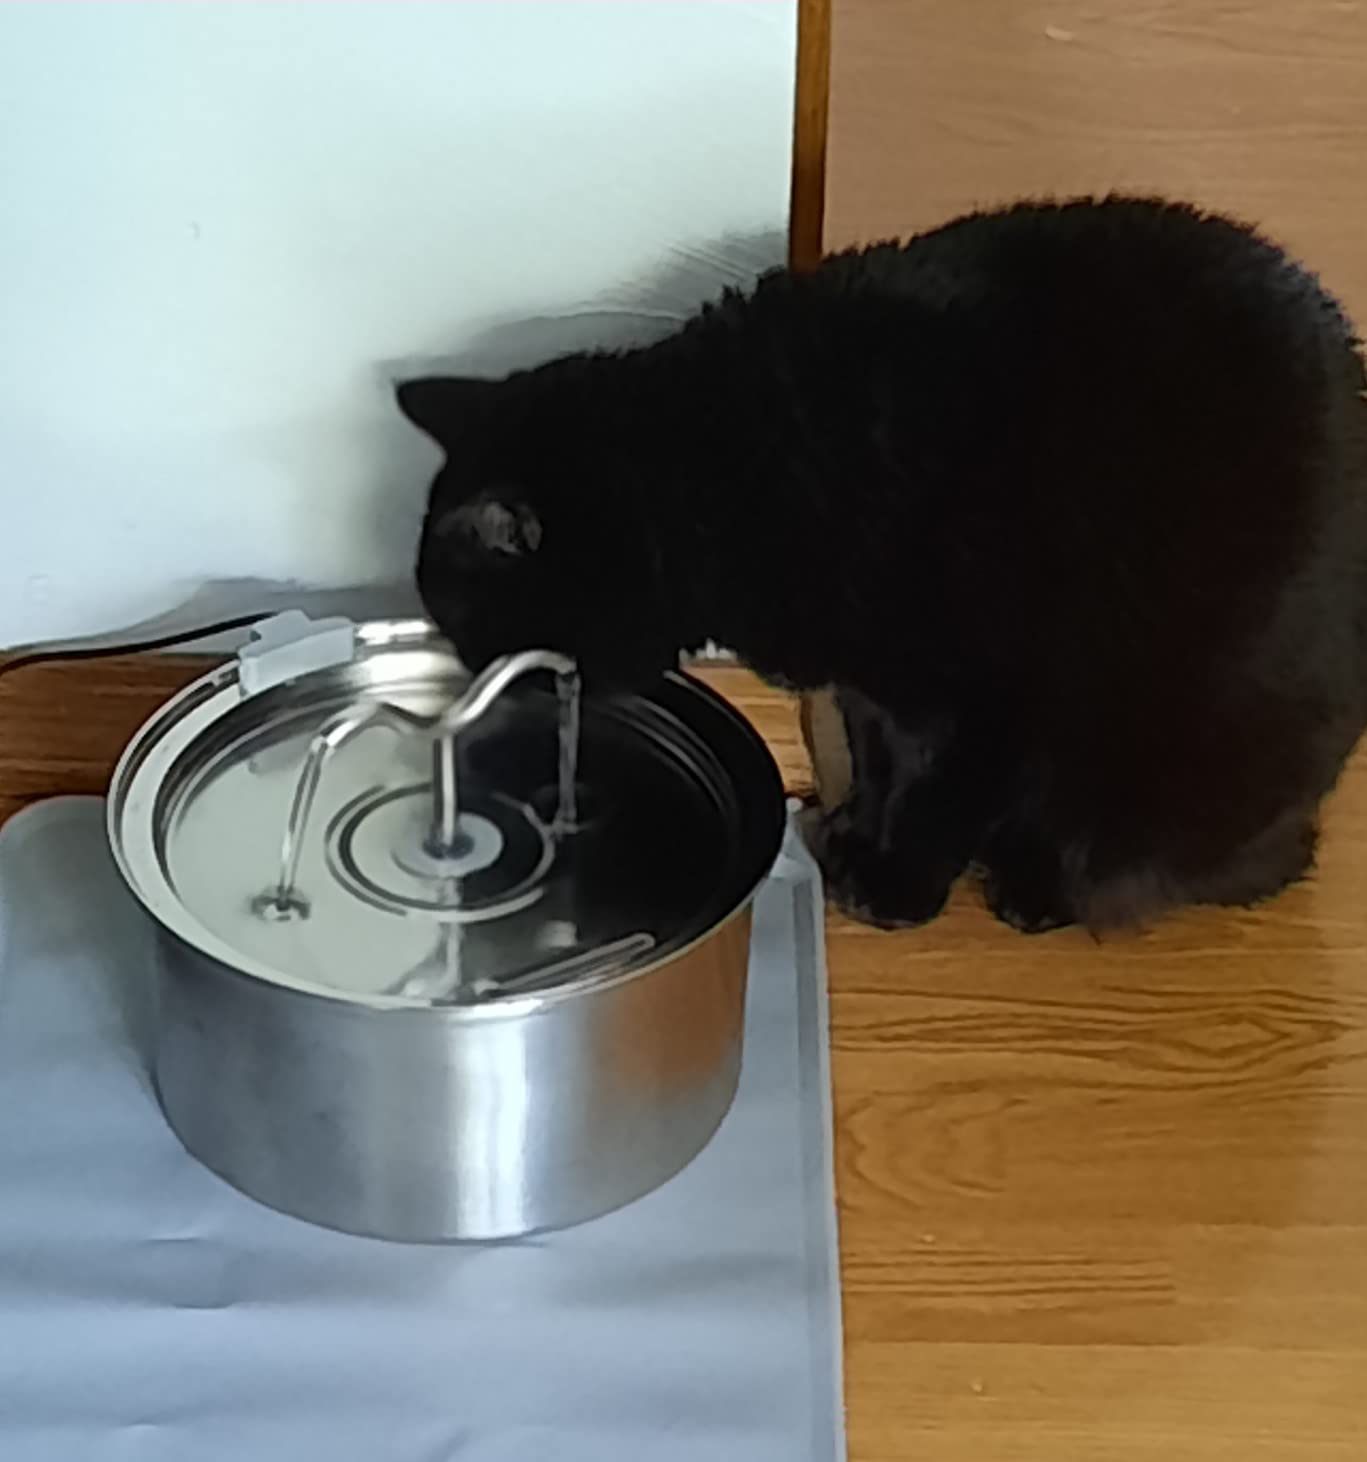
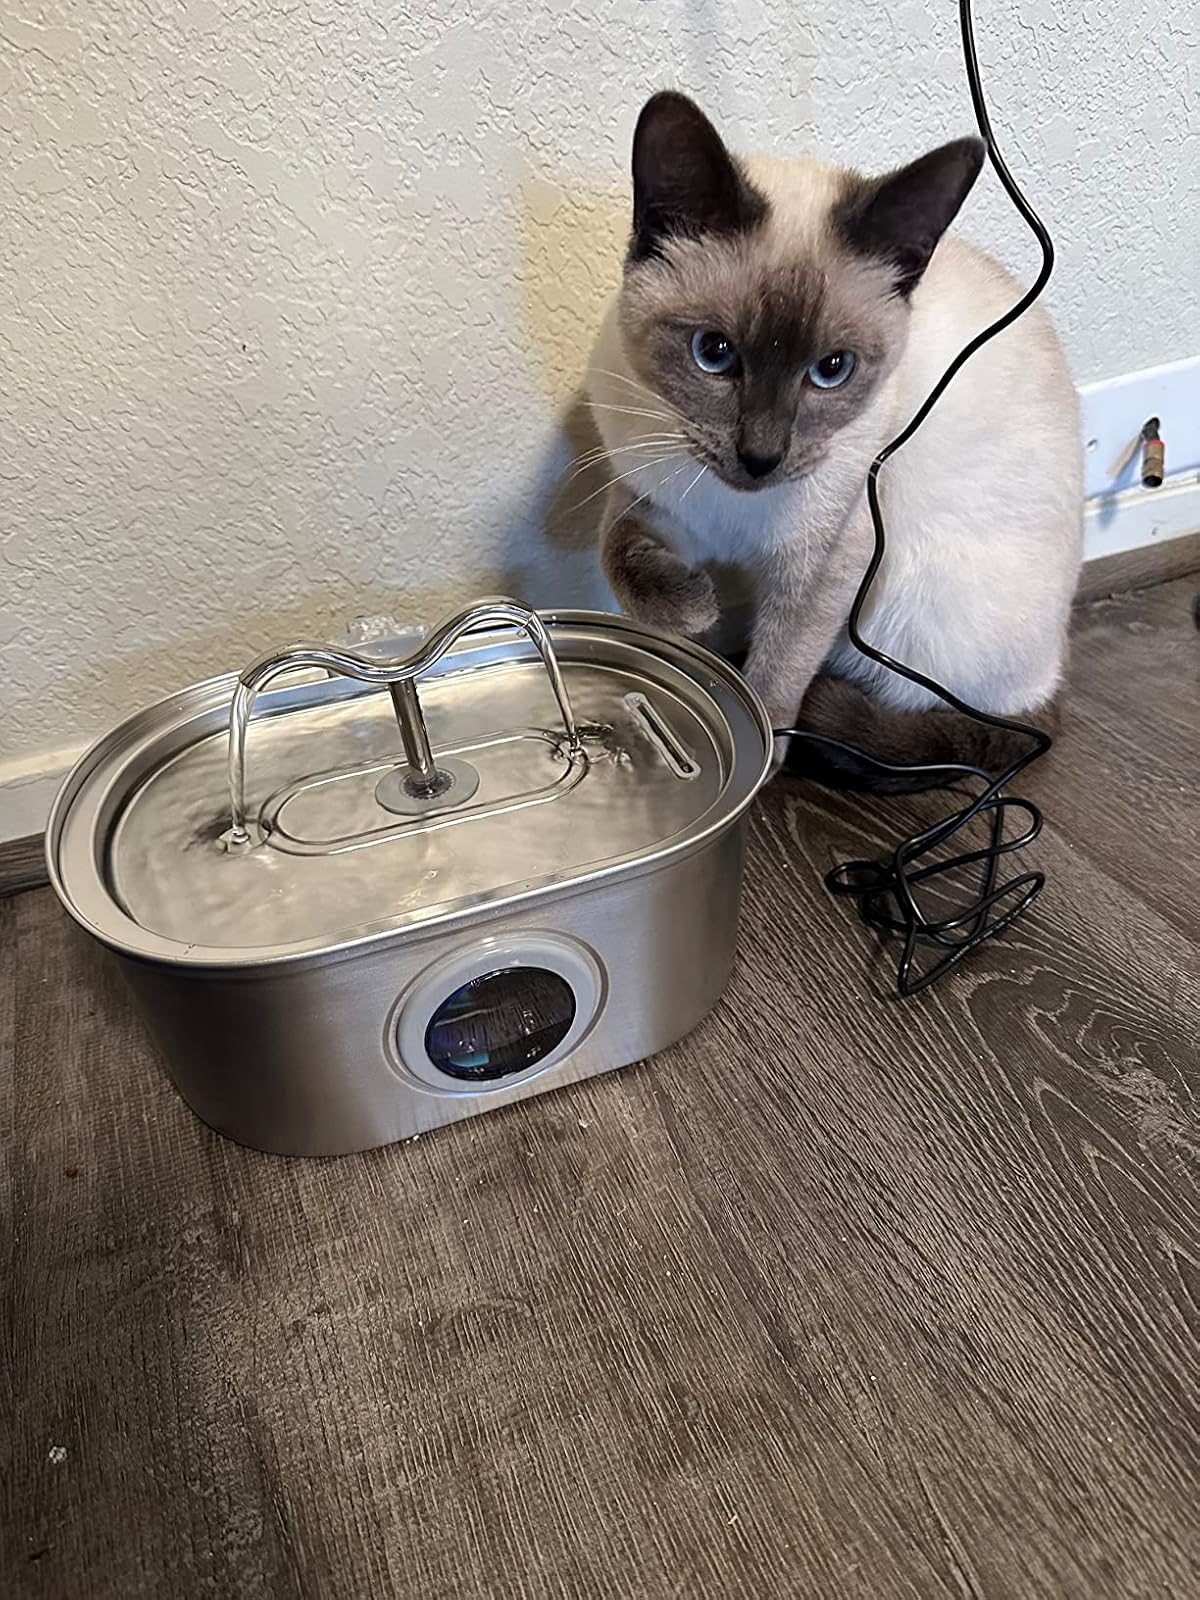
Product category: items_bowl
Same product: no